Coast Guard One

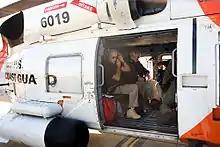
Then-Vice President Joe Biden on "Coast Guard Two" in 2009

Coast Guard One is the call sign of any United States Coast Guard aircraft carrying the president of the United States. Similarly, any Coast Guard aircraft carrying the vice president is designated Coast Guard Two.